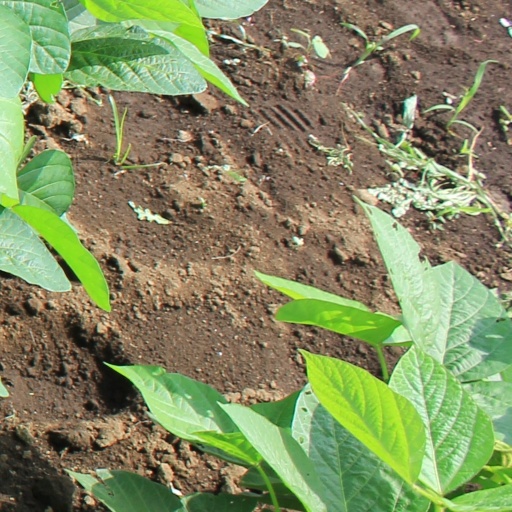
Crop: soybean